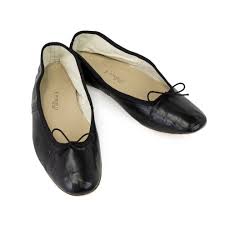
Label: Ballet Flat